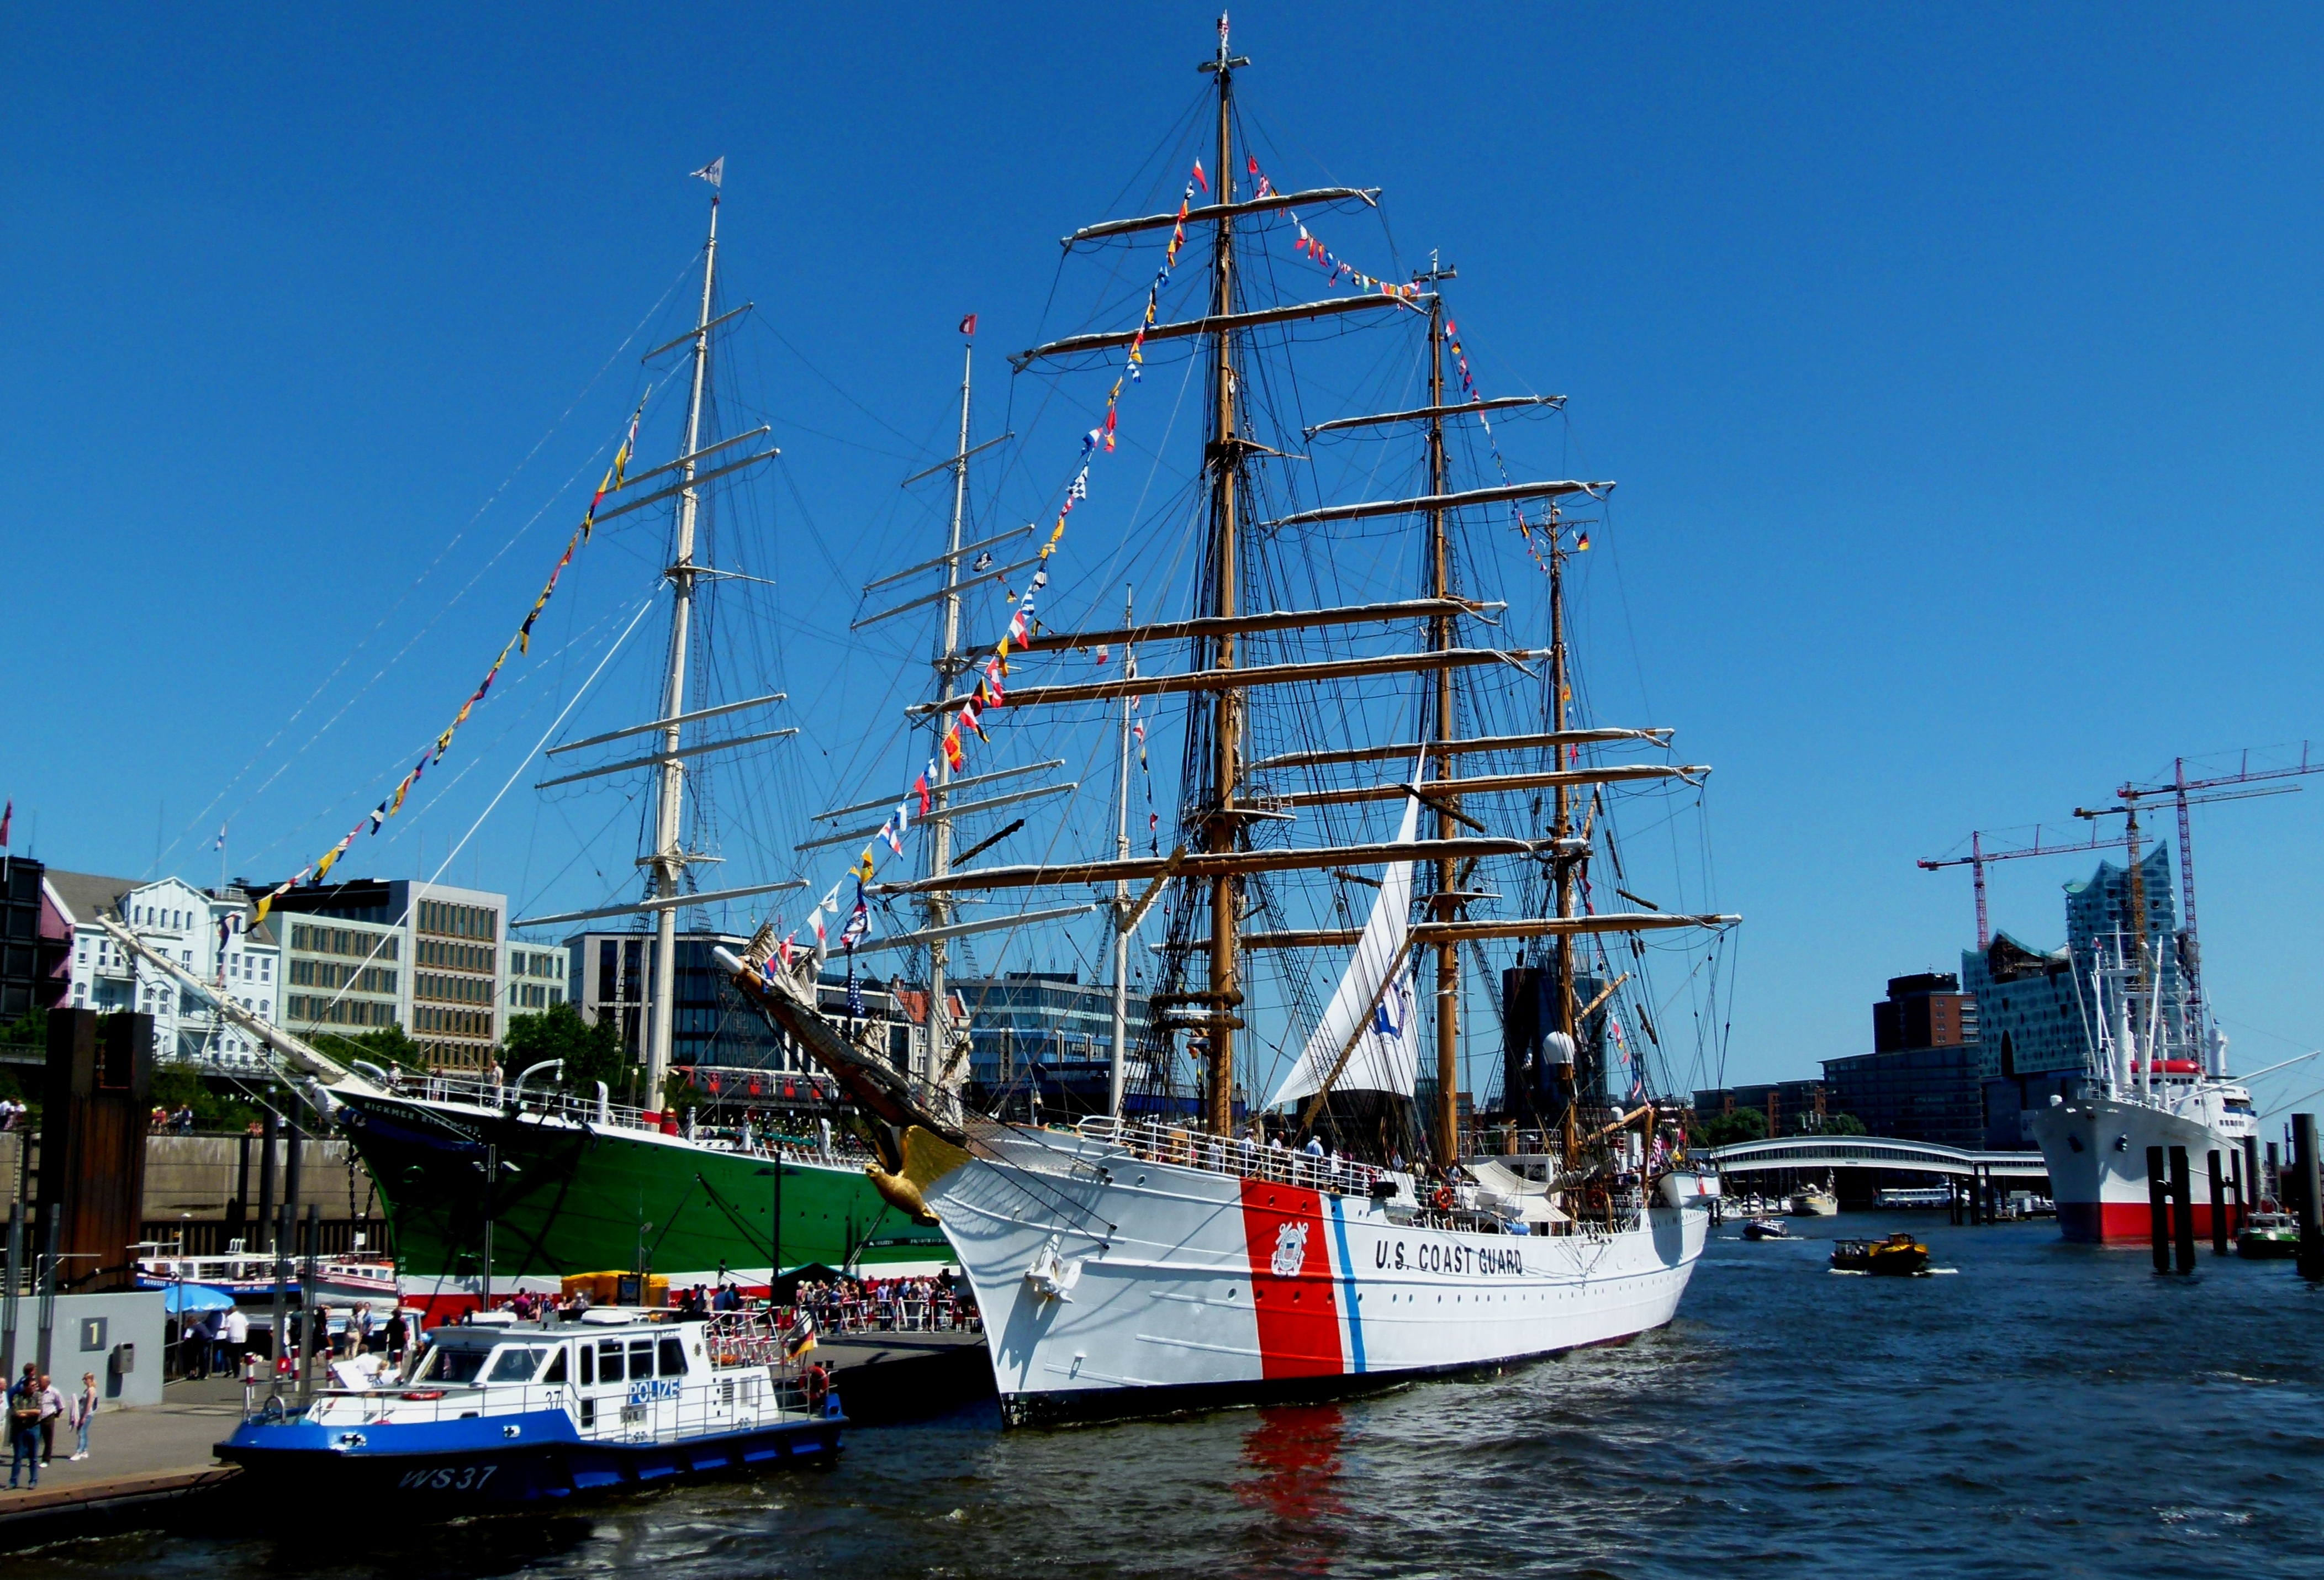
sea, coast, water, boat, bridge, lake, old, ship, vehicle, mast, rigging, harbor, bug, port, pontoon, sail, germany, thaw, tourist attraction, maritime, watercraft, schooner, windjammer, elbe, hamburg, brig, sailing ship, hamburg port, hanseatic city, port city, hamburg skyline, hanseatic, port of hamburg, northern germany, hafengeburtstag, fishing vessel, fixing, cosmopolitan city, museum ship, landungsbr cken, hamburg landungsbr cken, harbour romance, cap san diego, worth a visit, hamburg museum ship, ship rear, training ship, tall ship, galleon, caravel, brigantine